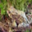
Label: frog